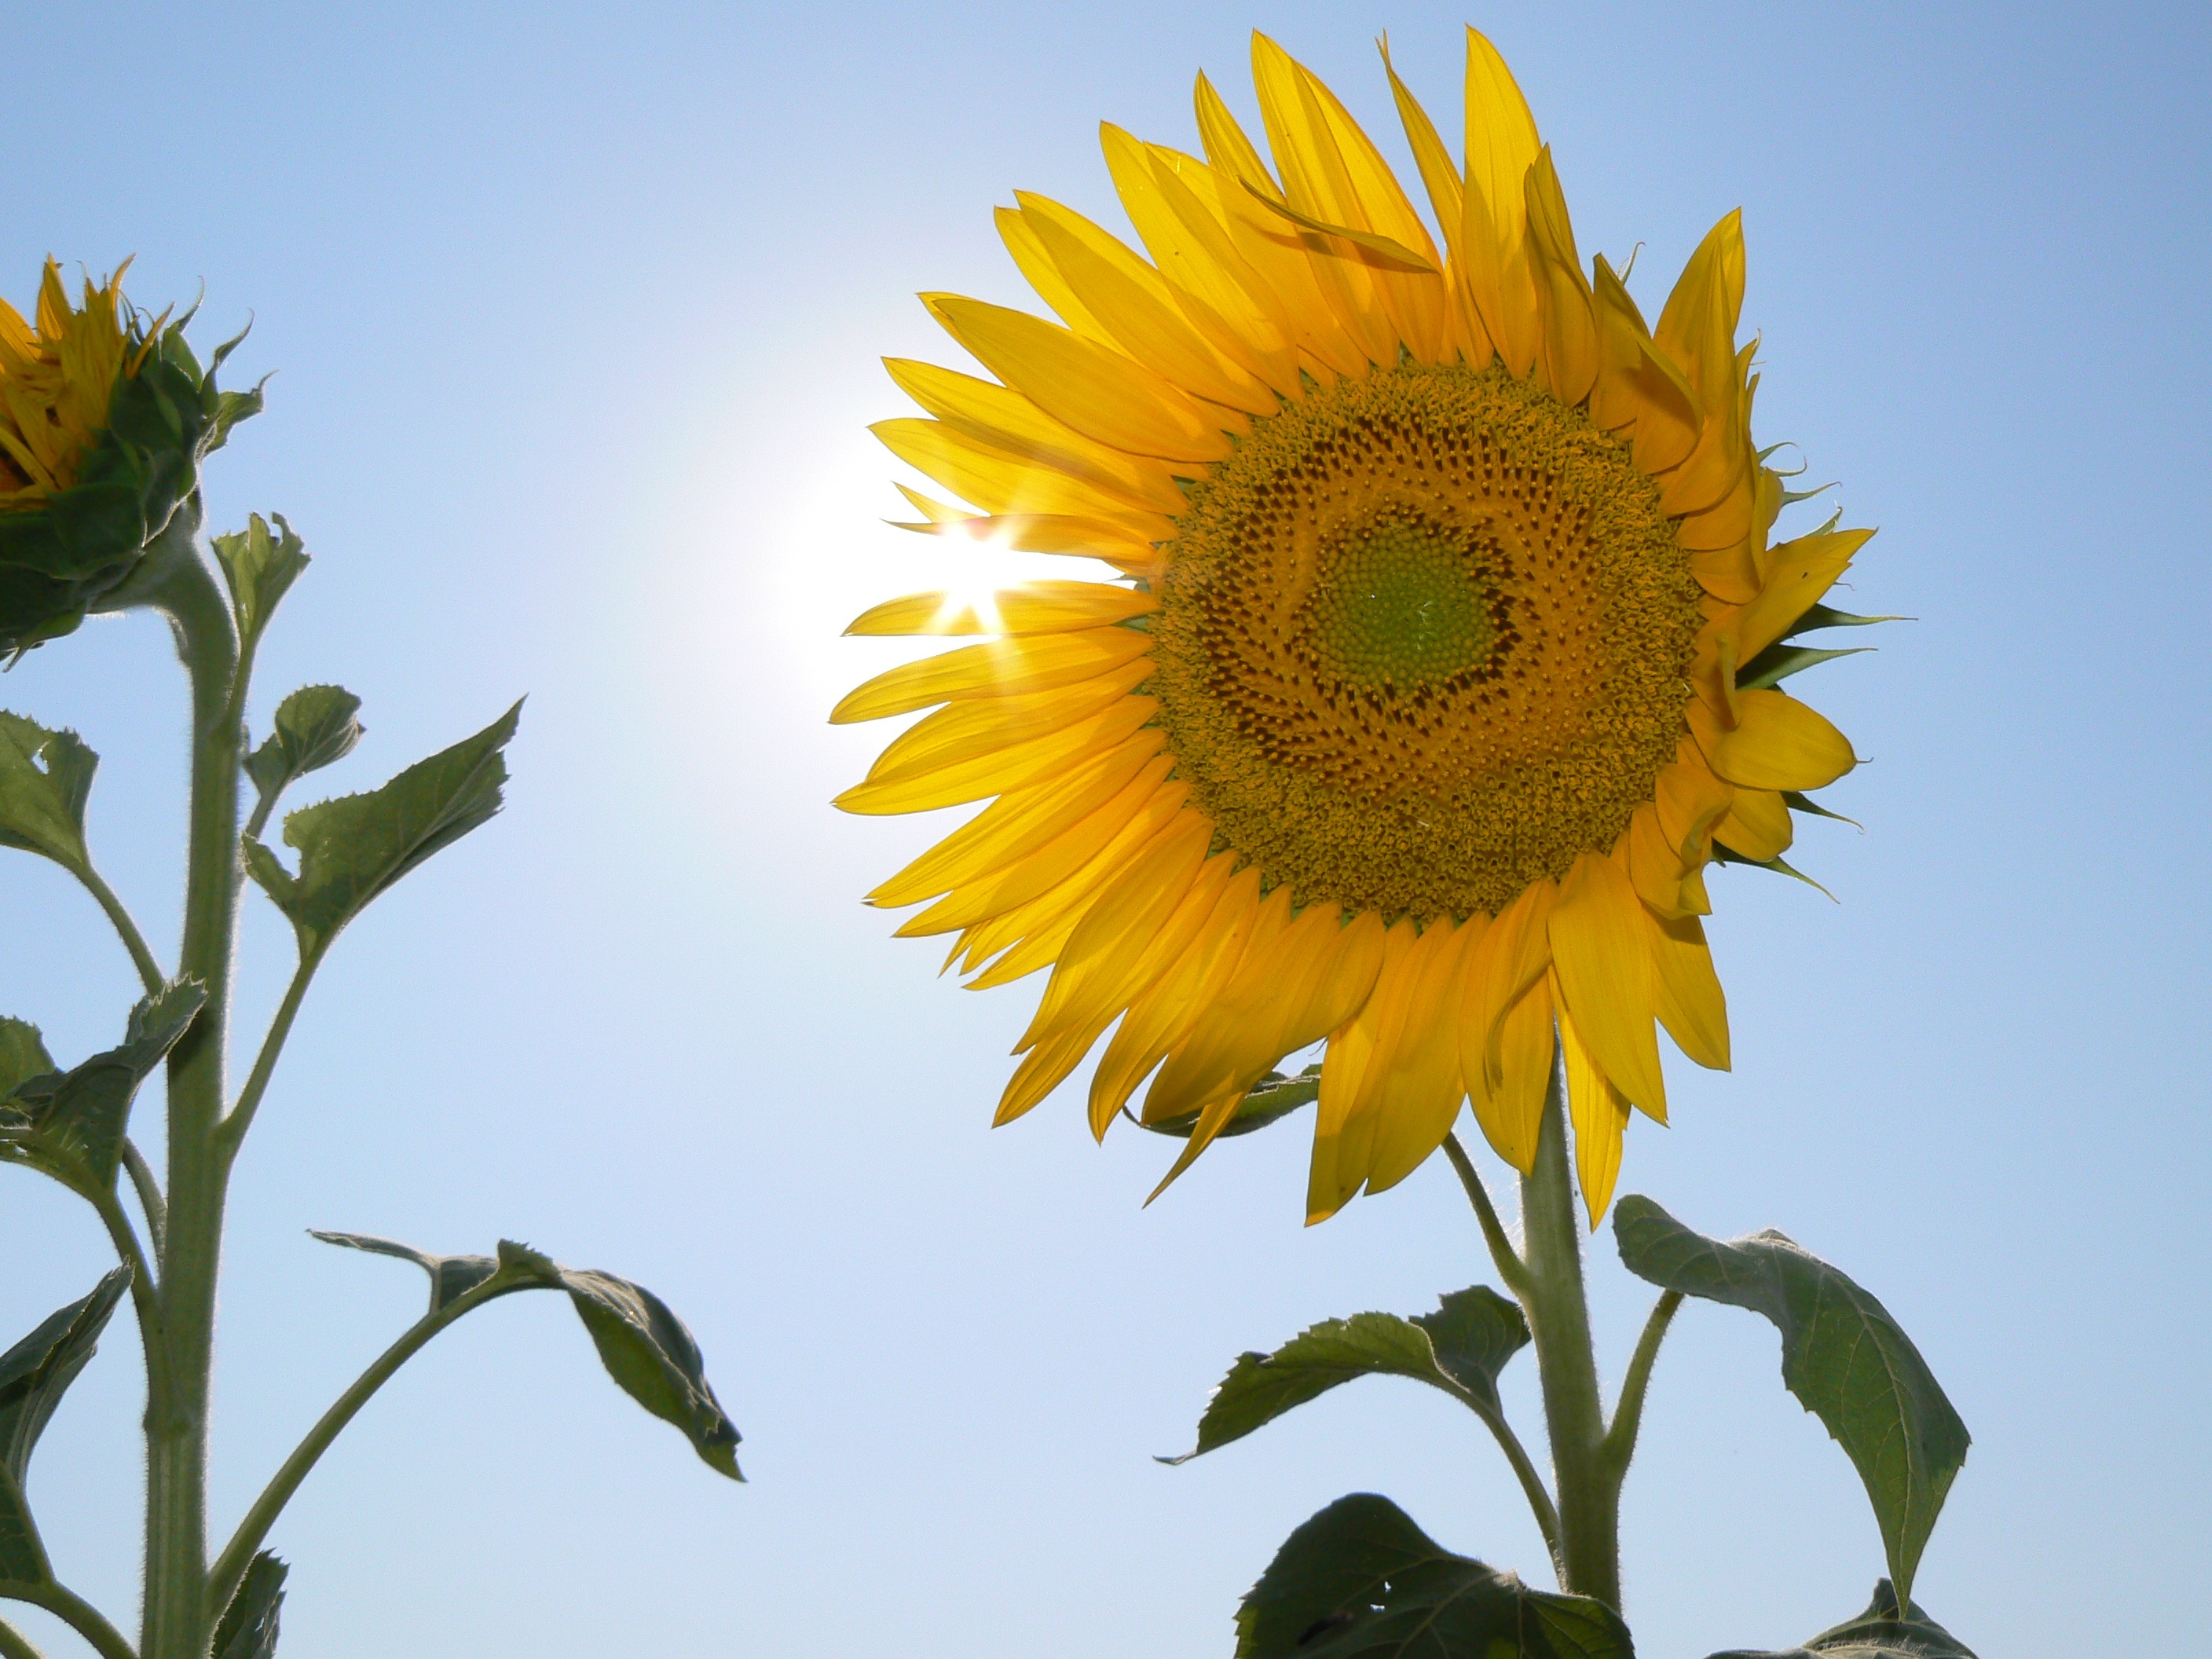
plant, sky, sunshine, field, flower, botany, yellow, flora, sunflower, flowers, vegetarian food, flowering plant, daisy family, asterales, sunflower seed, plant stem, land plant